National Geological Monuments of the Philippines

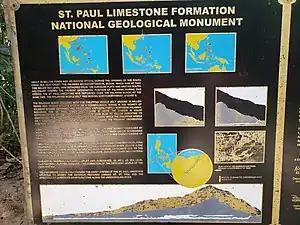
St. Paul Limestone formation National Geological Monument (NGM) marker

The National Committee on Geological Sciences was created via Executive order no. 625 on October 8, 1980. This committee is under the Office of the President of the Philippines, which consists of 21 government agencies headed by the Mines and Geosciences Bureau (MGB) of the Department of Environment and Natural Resources (DENR).